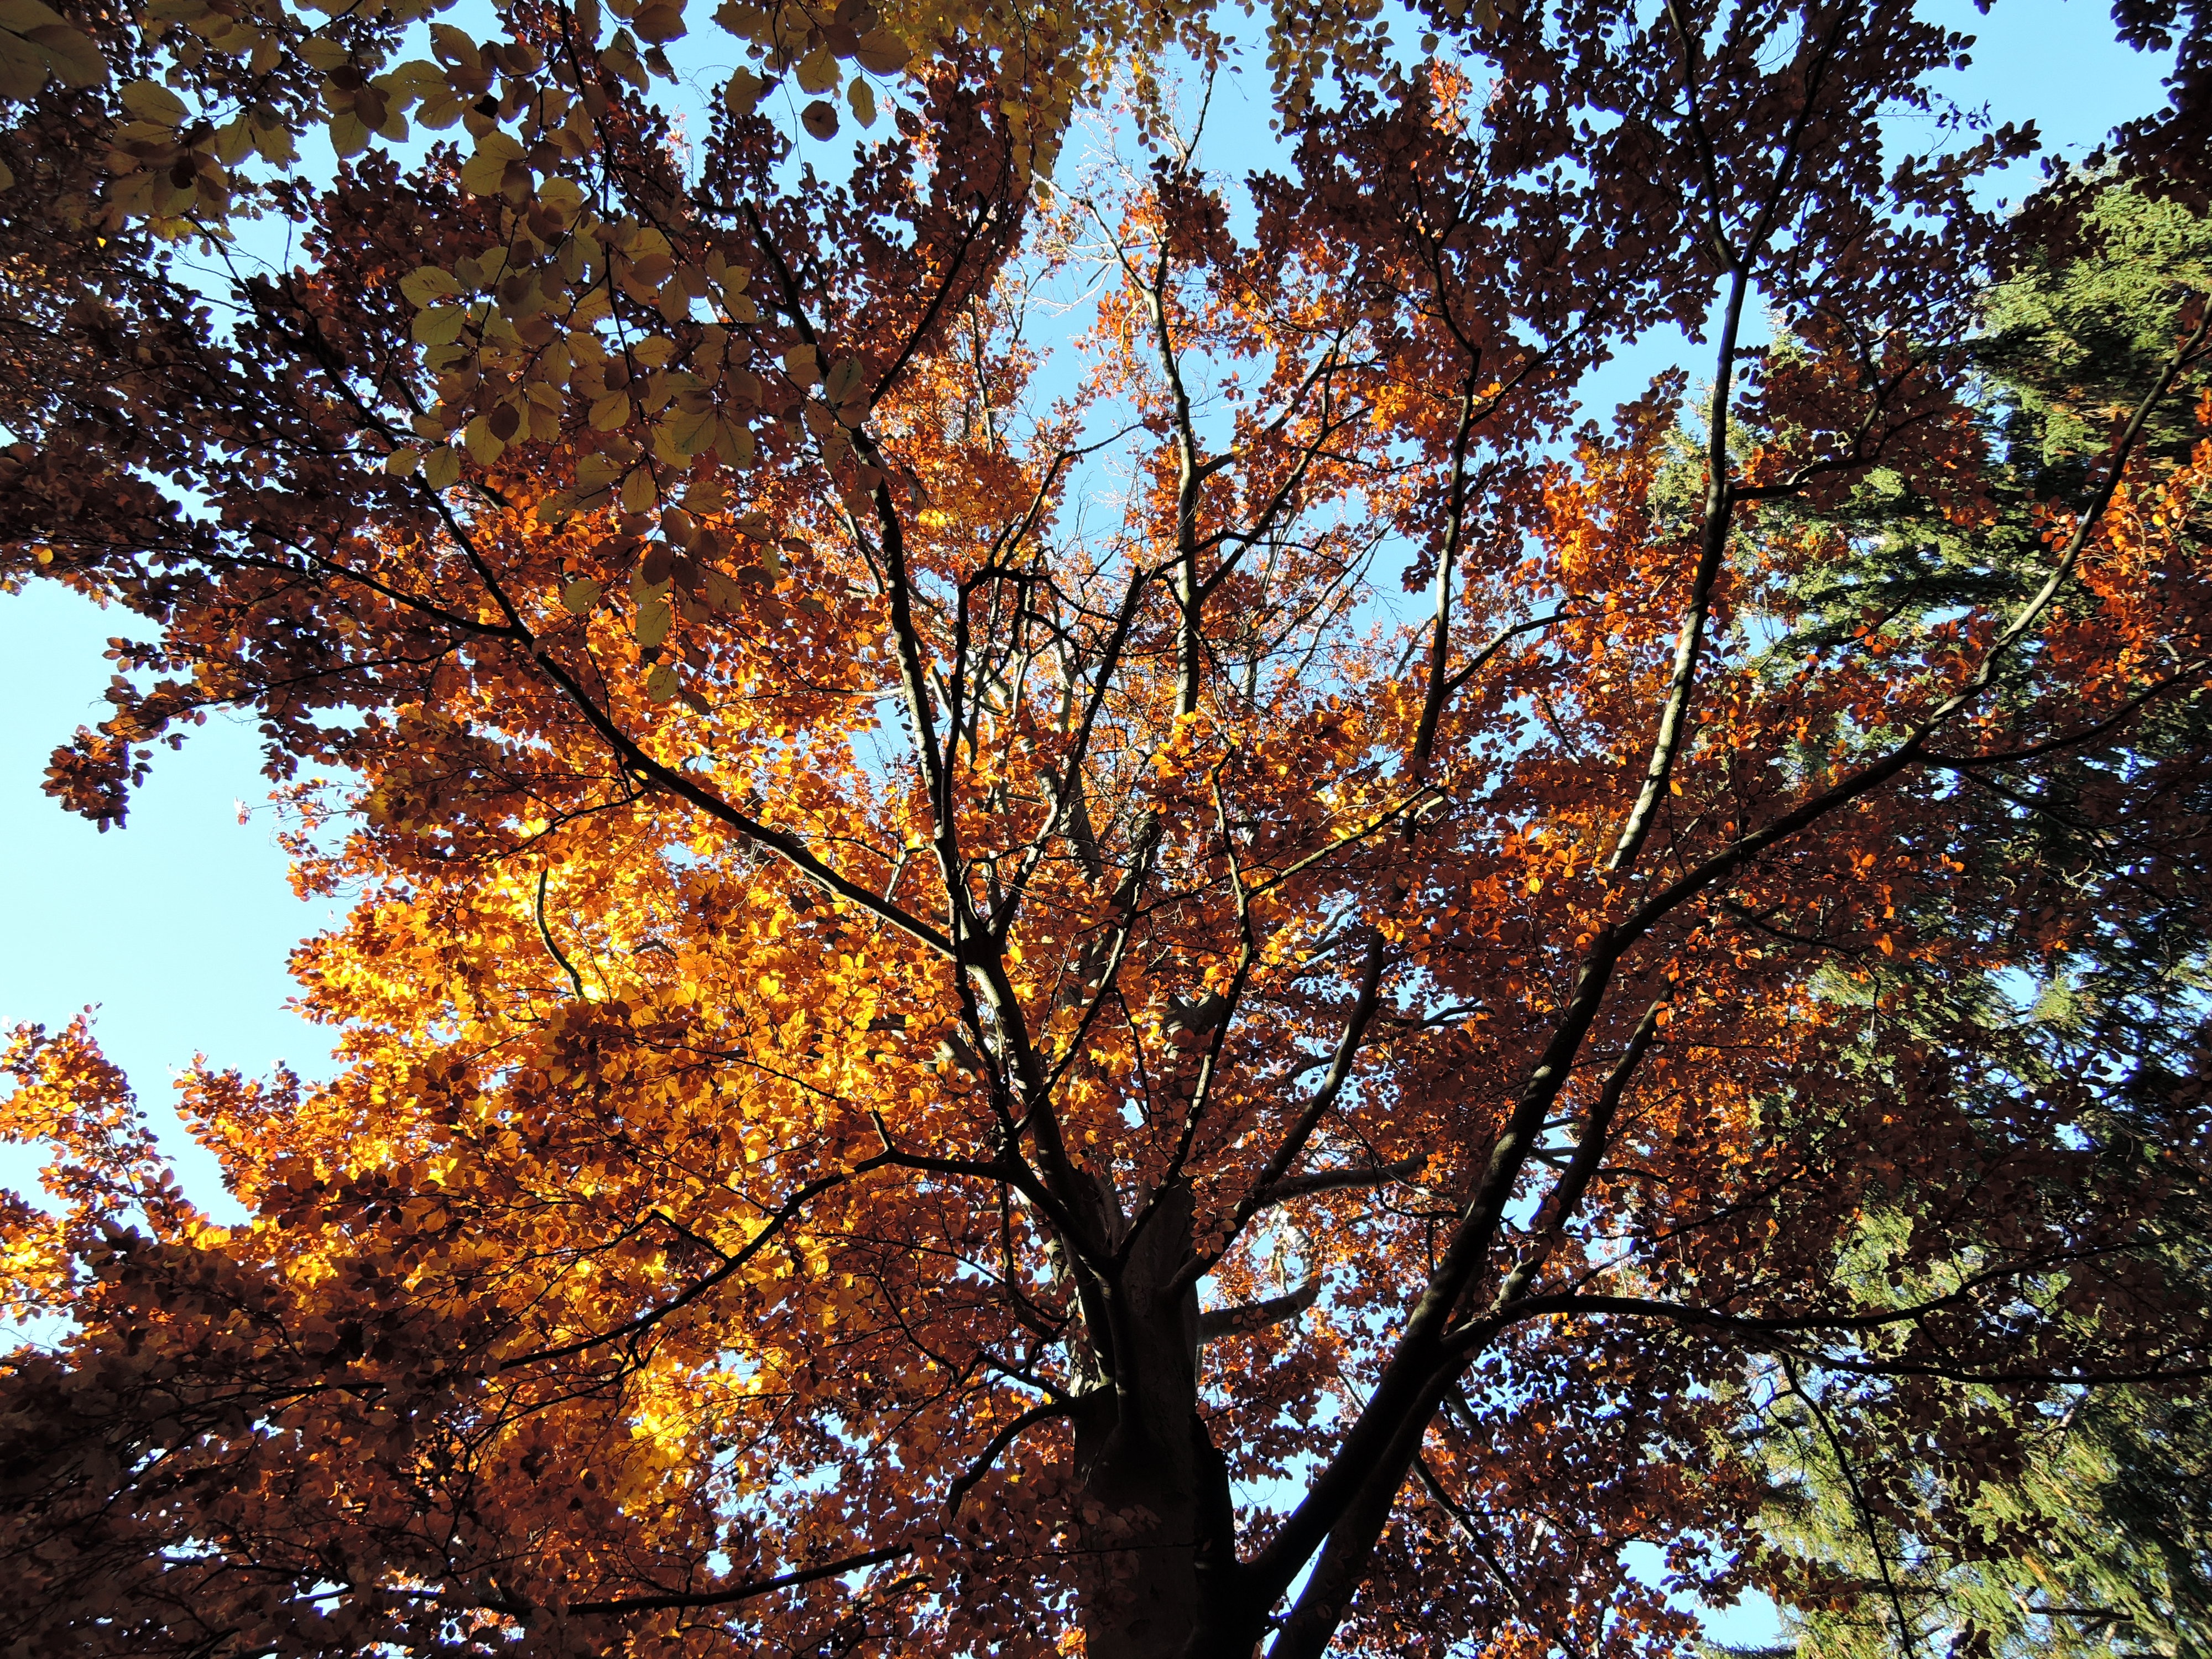
tree, forest, branch, light, plant, sun, sunlight, leaf, heaven, autumn, season, trees, leaves, colors, branches, deciduous, woodland, colored, treetops, beech, flowering plant, woody plant, land plant